Rolo Puente

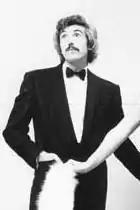
Rolo Puente in 1974

Rolando Pardo Dominguez (13 August 1939 – 5 May 2011), known professionally as Rolo Puente, was an Argentine comedian and actor.